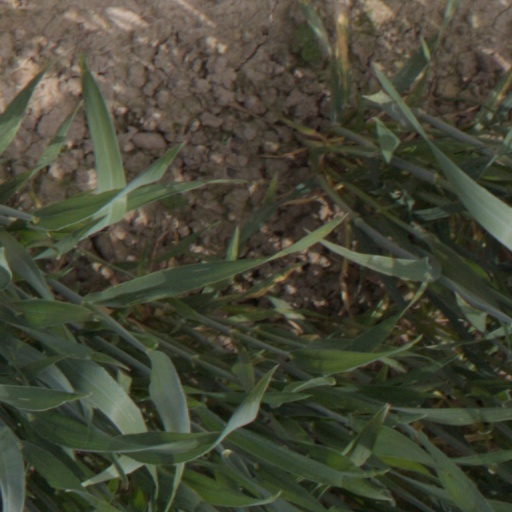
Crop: wheat